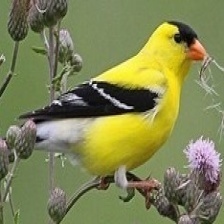
Species: AMERICAN GOLDFINCH
Scientific name: SPINUS TRISTIS
ImageNet parent category: goldfinch